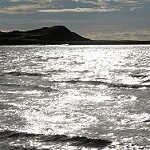
Label: sea